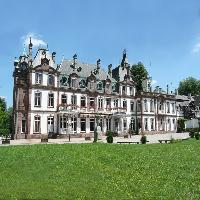
Weather: sun or clear